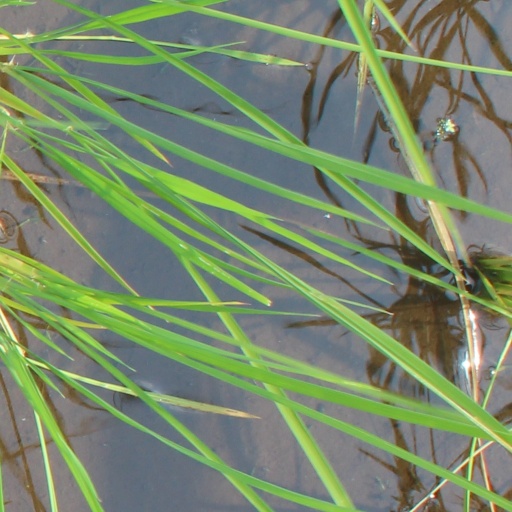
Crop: rice